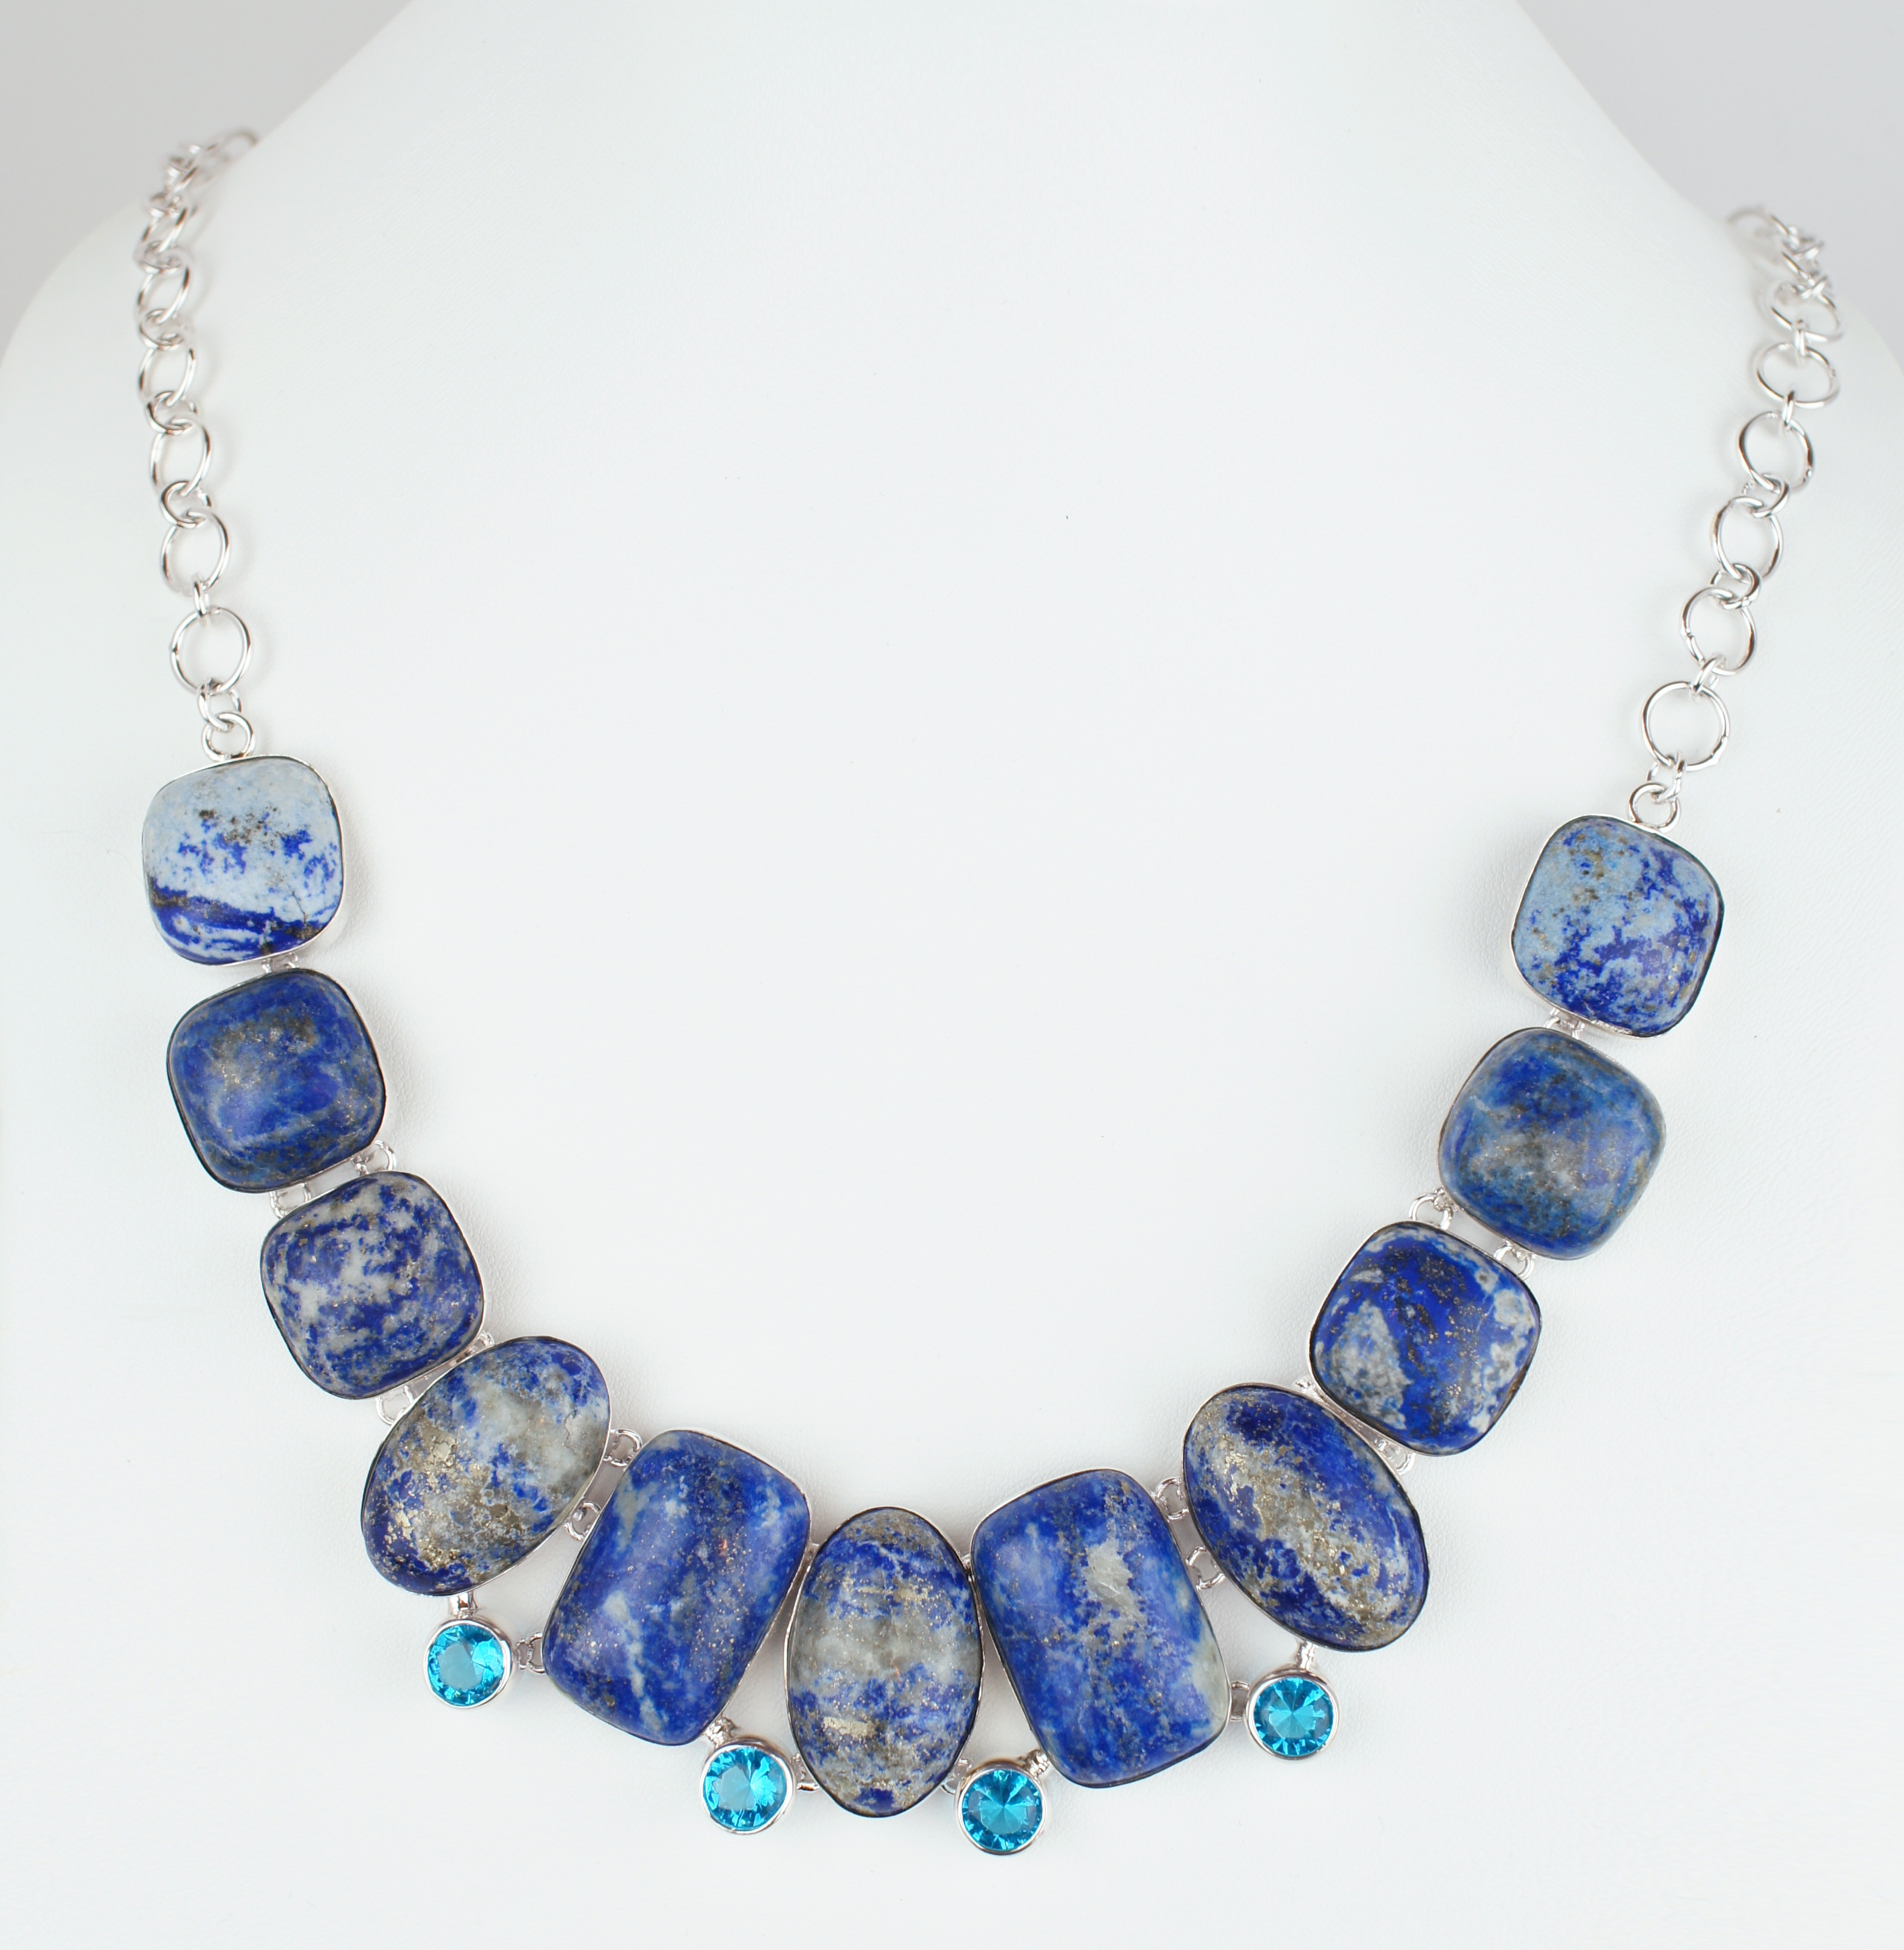
white, isolated, stone, blue, set, bead, jewelry, necklace, jewellery, art, turquoise, silver, big, bust, huge, gem, crystal, sterling, gemstone, lapis, quartz, semiprecious, choker, cabochon, fashion accessory